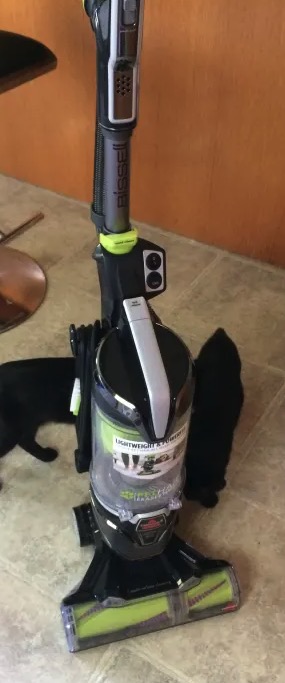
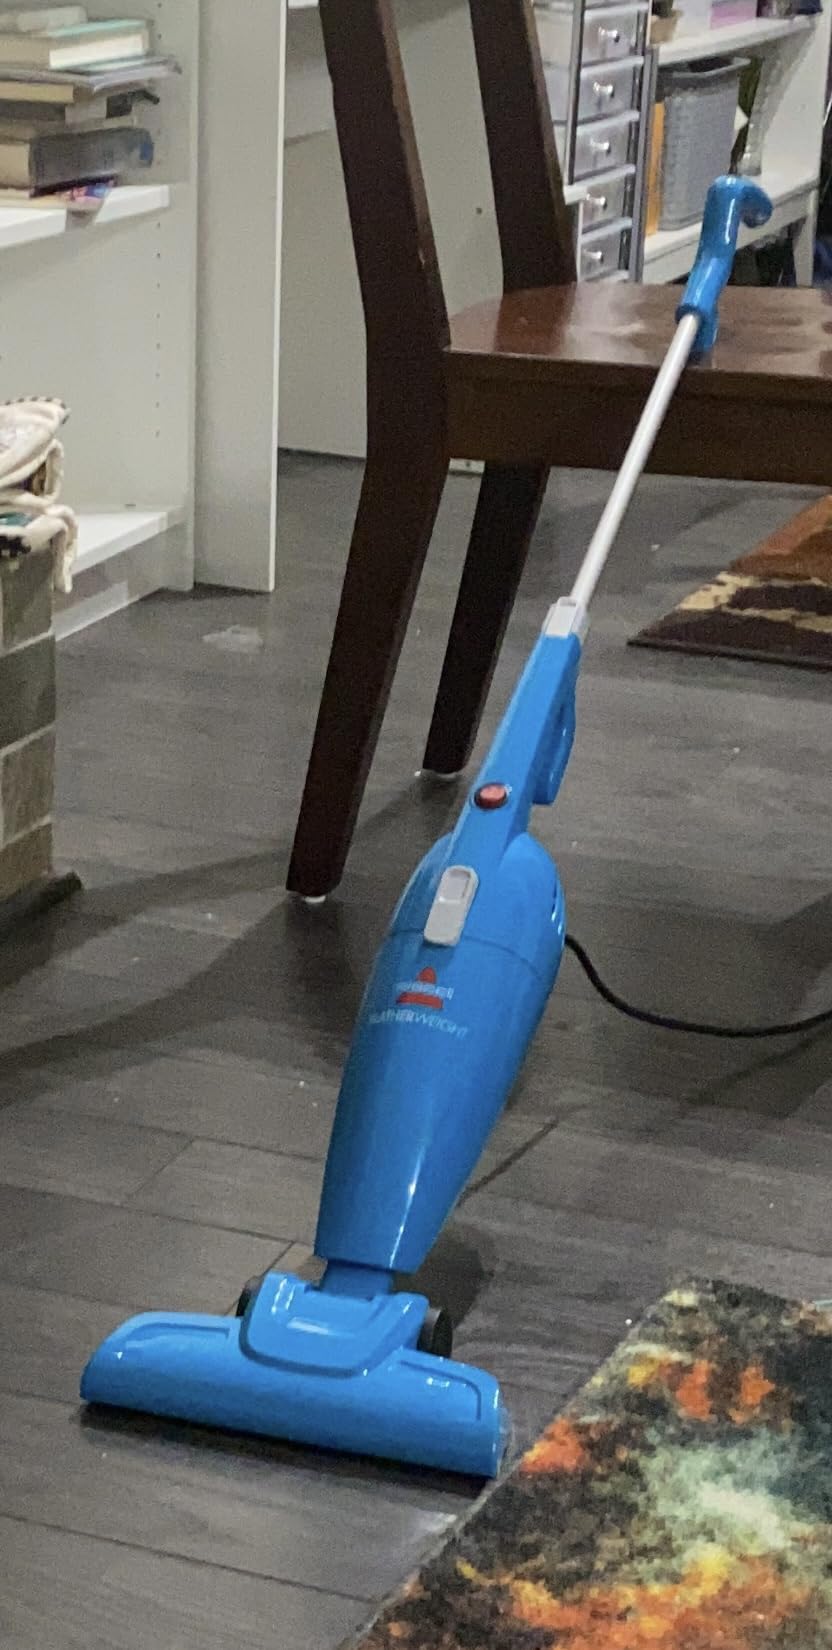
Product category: items_vacuum
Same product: no